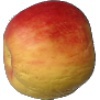
Label: Apple Red Yellow 1